Non-reproductive sexual behavior in animals

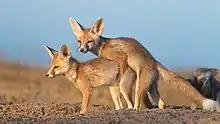
"Mock mating" of desert fox pups

The presence of same-sex sexual behaviour was not scientifically reported on a large scale until recent times. Homosexual behaviour does occur in the animal kingdom outside humans, especially in social species, particularly in marine birds and mammals, monkeys, and the great apes. As of 1999, the scientific literature contained reports of homosexual behavior in at least 471 wild species.